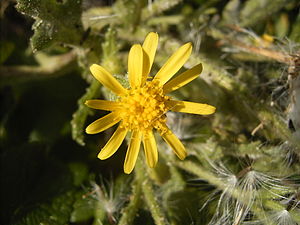
Klæbrig brandbæger
Klæbrig brandbæger er en enårig plante i kurvblomst-familien. Det er en ildelugtende, giftig urt, der vokser på næringsrig bund. Den er indvandret til Danmark i begyndelsen af 1800-tallet.